Fashion and clothing in the Philippines

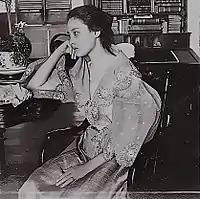
A Philippine lady, 1897

The clothing style and fashion sense of the Philippines in the modern-day era have been influenced by the indigenous peoples, the Spaniards, and the Americans, as evidenced by the chronology of events that occurred in Philippine history.